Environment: real
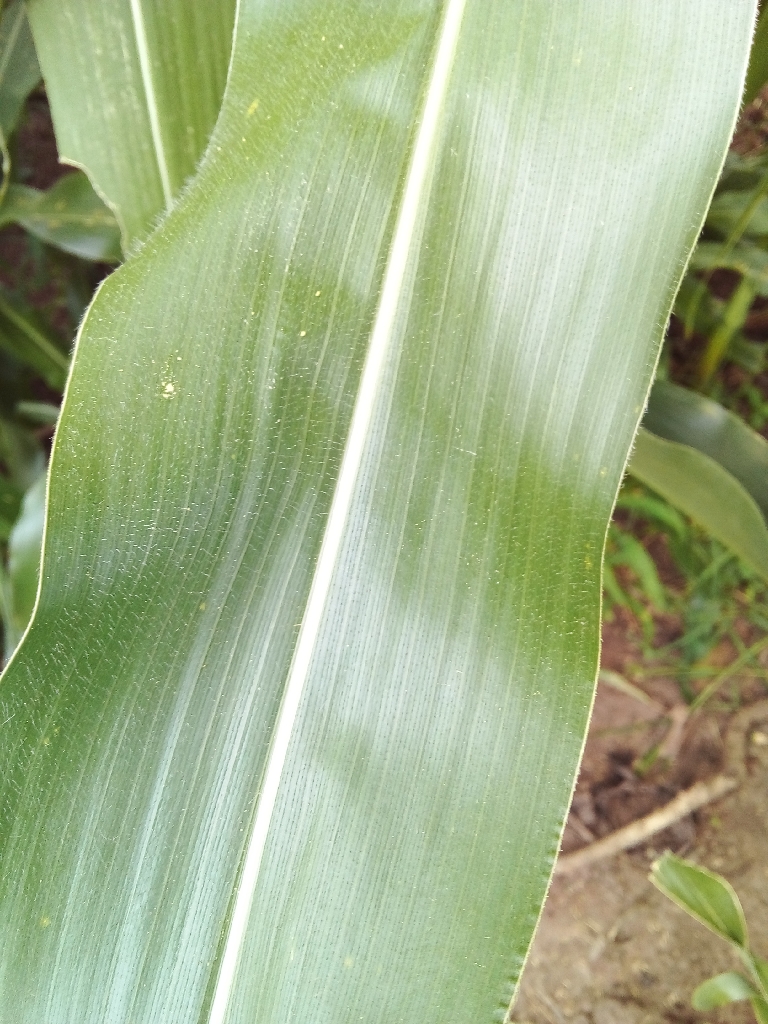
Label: healthy